Basel

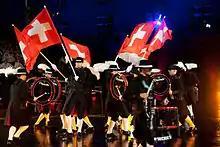
Top Secret Drum Corps at the 2009 Basel Tattoo

Basel has five public gymnasiums (', ', ', ', ""), each with its own profiles (different focus on major subjects, such as visual design, biology and chemistry, Italian, Spanish, or Latin languages, music, physics and applied mathematics, philosophy/education/psychology, and economics and law) that entitles students with a successful Matura graduation to attend universities. And one "Fachmaturitätsschule", the "FMS", with six different major subjects (health/natural sciences, education, social work, design/art, music/theatre/dance, and communication/media) that entitles students with a successful Fachmatura graduation to attend . Four different "höhere Fachschulen" (higher vocational schools such as "Bildungszentrum Gesundheit Basel-Stadt" (health), "Allgemeine Gewerbeschule Basel" (trade), "Berufsfachschule Basel", "Schule für Gestaltung Basel" (design)) allows vocational students to improve their knowledge and know-how.